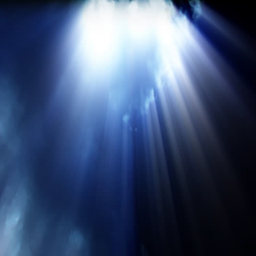
dramatic light streaks down through white clouds in a dark sky